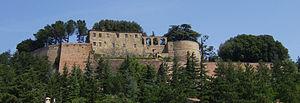
La Rocca del Borgia est un château XVIᵉ siècle situé à Camerino, dans les Marches, construit à l'origine pour César Borgia.
Camerino est une commune italienne d'environ 6 680 habitants, située dans la province de Macerata, dans la région des Marches, en Italie centrale.